Ice hockey at the Olympic Games

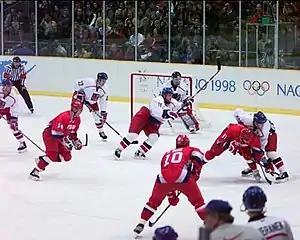
The 1998 gold medal game between Russia and the Czech Republic was the first played between teams consisting mainly of NHL players.

Before 1989, players who lived in the Soviet Union, Czechoslovakia, and other nations behind the Iron Curtain were not allowed to leave and play in the NHL. Soviet officials agreed to allow players to leave following the 1989 World Championships. The Soviet Union dissolved in December 1991. Nine former Soviet states became part of the IIHF and started competing internationally, including the successor state Russia, as well as Belarus, Kazakhstan, Latvia and Ukraine. At the 1992 Olympics, Armenia, Belarus, Kazakhstan, Russia, Ukraine and Uzbekistan competed as one entity, known as the Unified Team. In the final, the Unified Team defeated Canada to win gold while Czechoslovakia won the bronze.